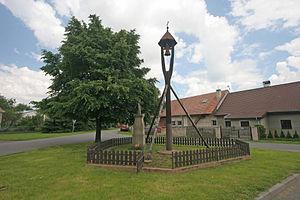
Svídnice est une commune du district de Chrudim, dans la région de Pardubice, en République tchèque. Sa population s'élevait à 445 habitants en 2017.